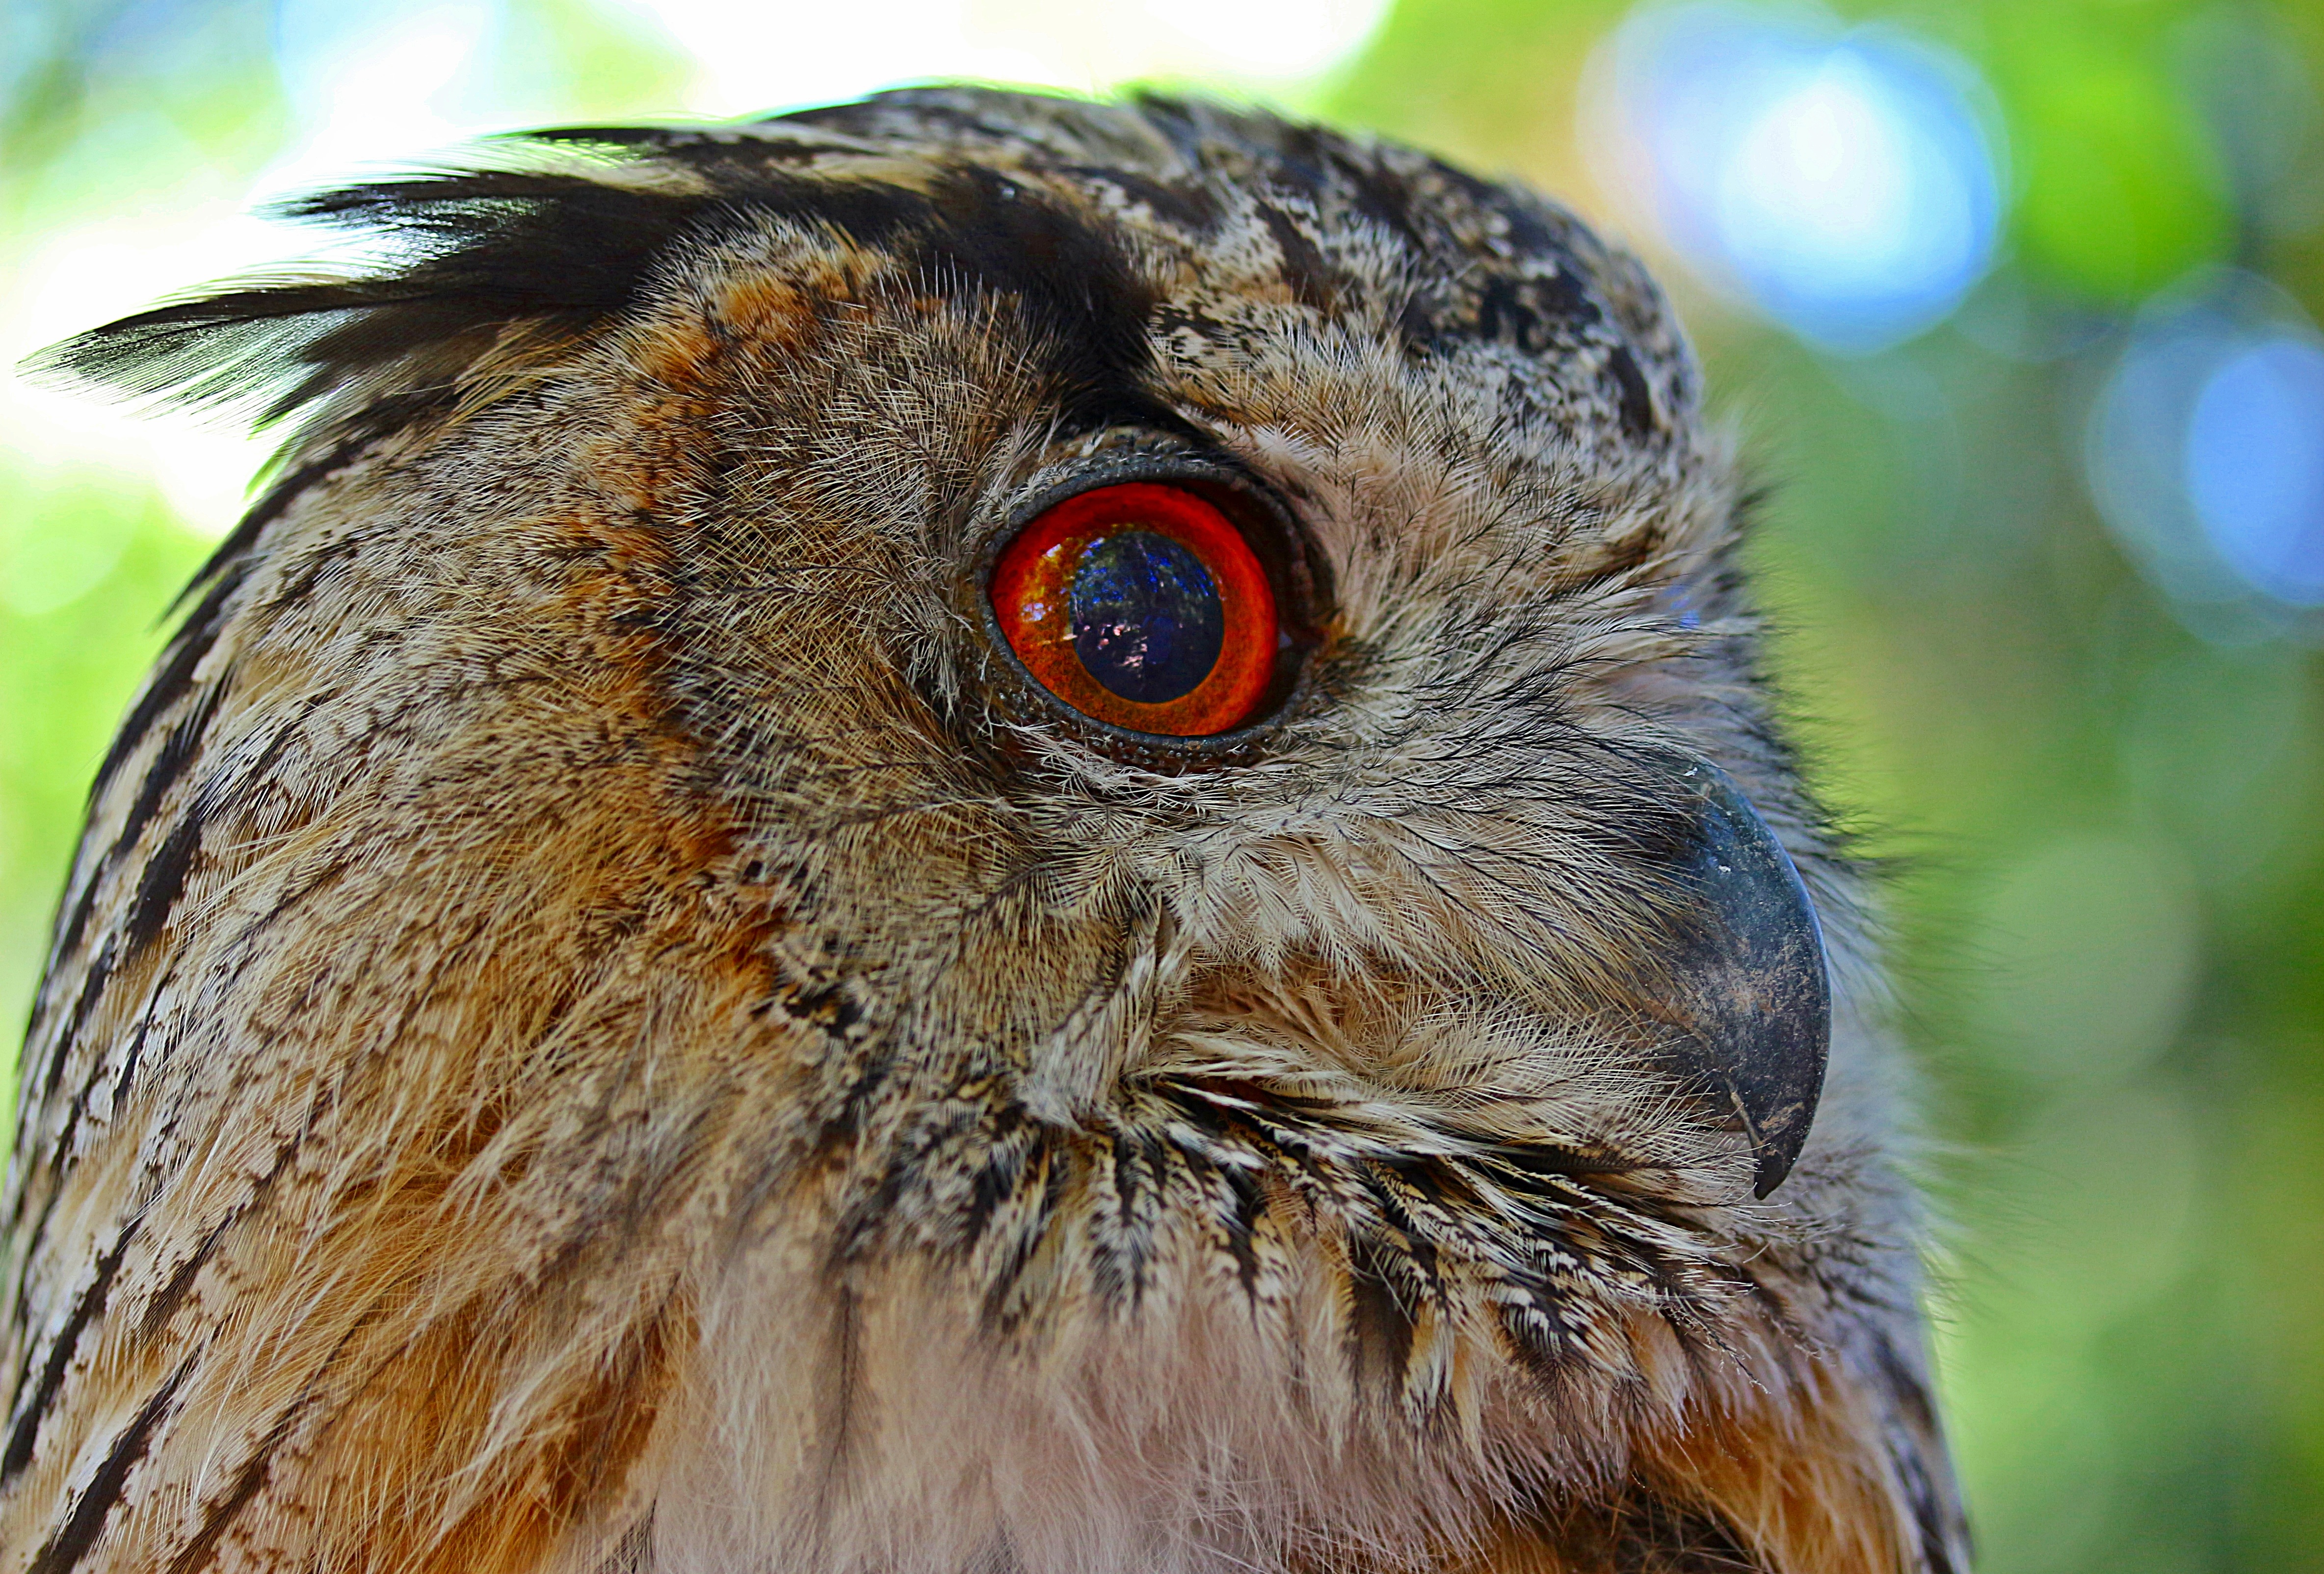
nature, branch, bird, view, animal, wildlife, beak, owl, feather, fauna, raptor, plumage, bird of prey, close up, eye, vertebrate, curious, eagle owl, looking to the side